HMS Liverpool (C11)

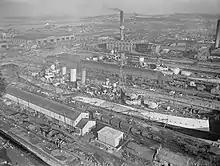
"Liverpool" (background) in drydock at Rosyth in 1943 alongside (foreground)

In mid-May, "Liverpool" joined a group of warships that was to have escorted "Trinidad" on her return journey to Britain. After temporary repairs in Russia, "Trinidad" got underway on 13 May. The group that included "Liverpool" positioned itself west of Bear Island, in the Barents Sea, to rendezvous with the cruiser. On 14 May, "Trinidad" came under repeated attack and was set ablaze by bombs. The British had to evacuate and sink her the following day when the fire became uncontrollable. "Liverpool" and the rest of Rear-Admiral Burrough's group came under attack themselves on the return journey. On 25 May, "Liverpool" began escorting PQ 16, a convoy of 35 merchant vessels bound for Murmansk, the largest convoy yet undertaken in support of the Soviet Union. PQ 16 had considerable protection, including the light and heavy cruisers , "Kent", and "Norfolk", and numerous destroyers and submarines, with distant cover provided by the Home Fleet. Inevitably, the convoy came under attack, beginning with a sortie on 25 May that damaged the freighter SS "Carlton". Sustained attacks from U-boats and at least 242 German aircraft yielded a total of seven vessels sunk on 26–27 May. The cruiser escort switched to the returning convoy QP 12 on 26 May.